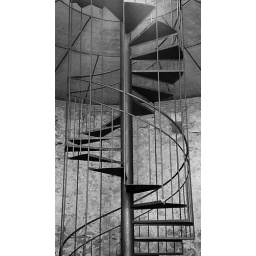
Spiral steps in the towers along Girona city wall